Ignaz Fränzl

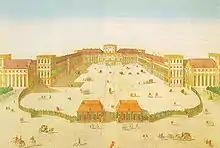
Mannheim Palace (1755)

The son of trumpeter and viola player Ferdinand Rudolph Fränzl, Ignaz Fränzl was born and died in Mannheim. He entered the Mannheim court orchestra in 1747 as a violinist, probably as a "scholar" (i.e. apprentice) similar to Christian Cannabich, another composer-violinist of the Mannheim school.